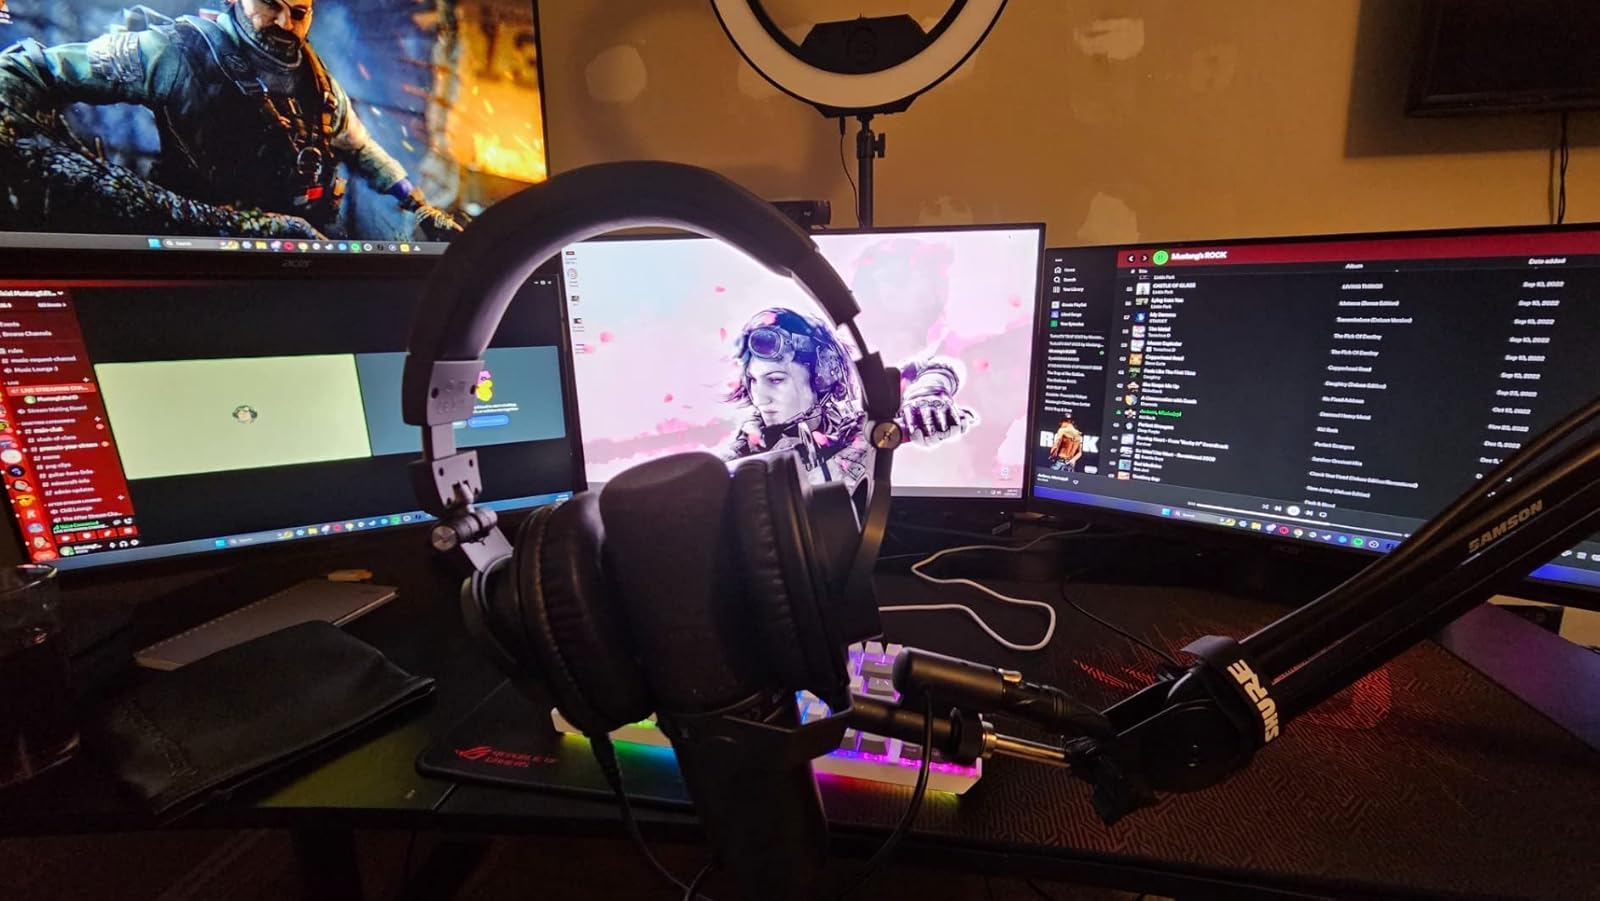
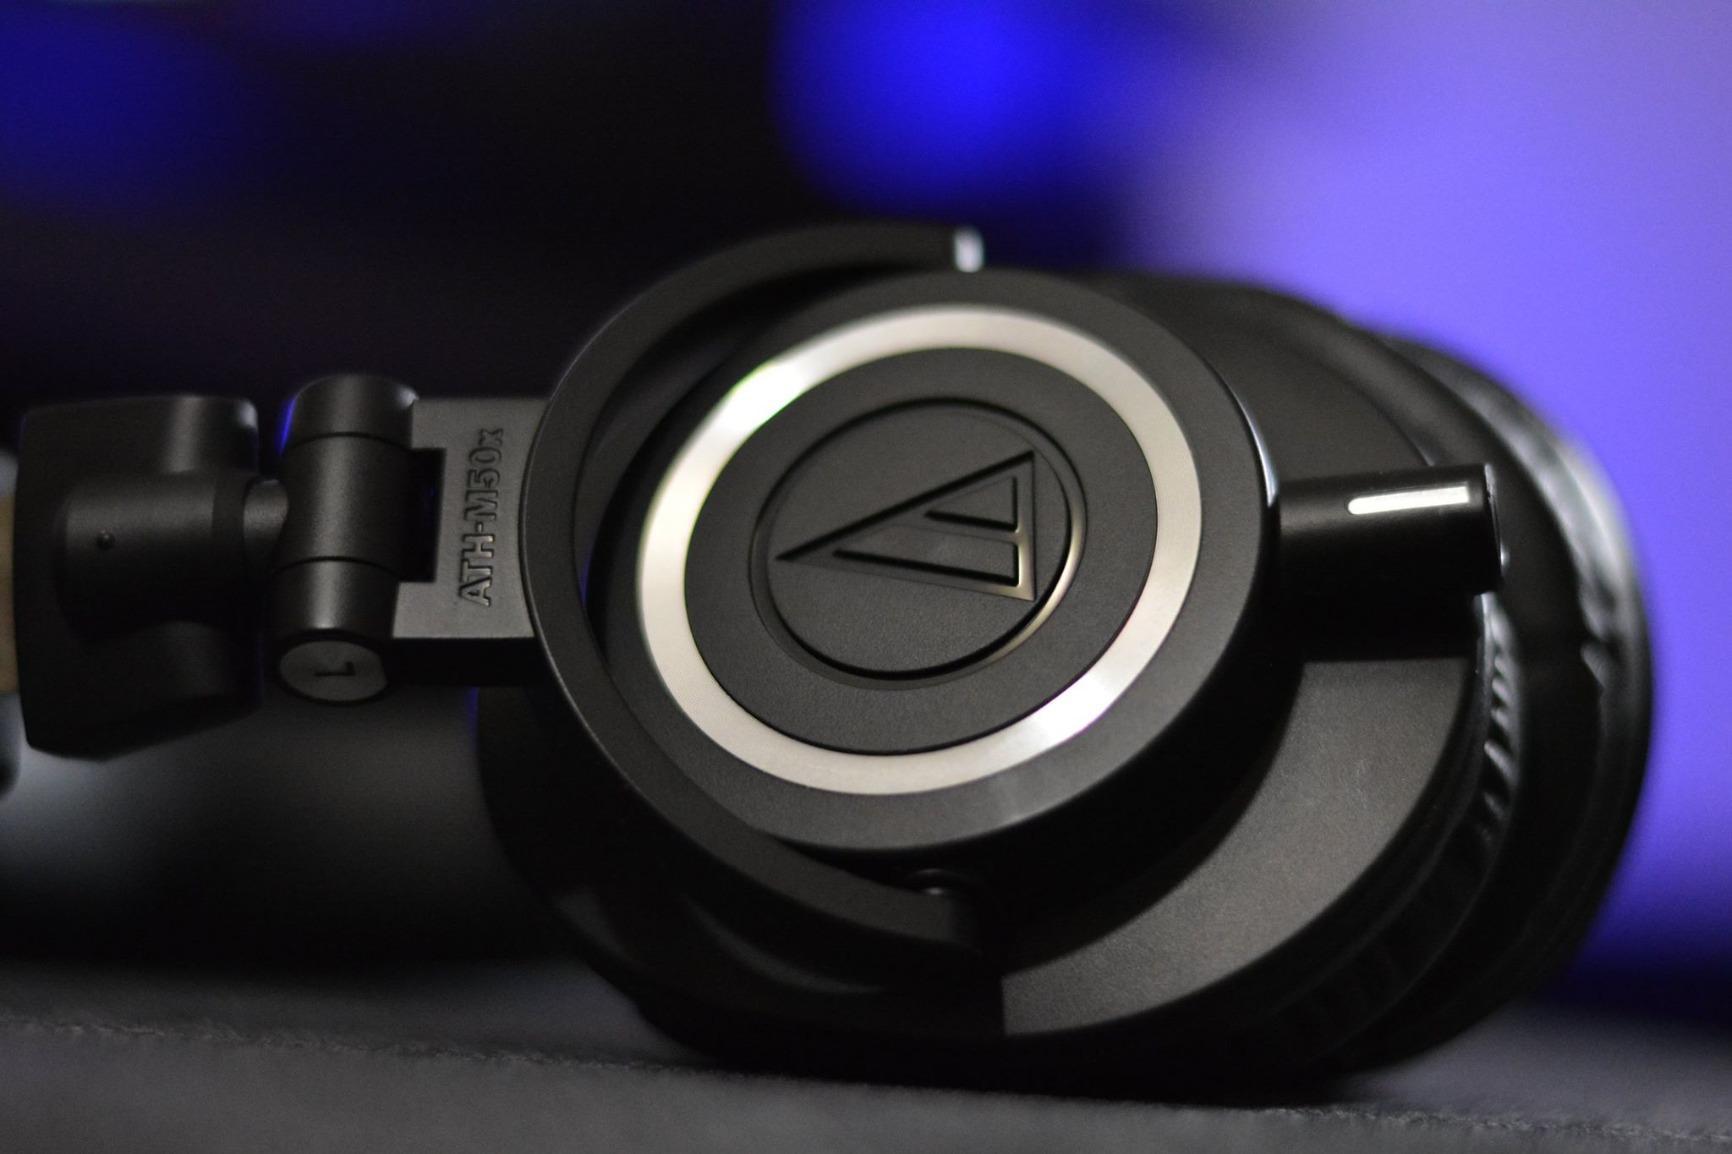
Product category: headphones
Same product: yes